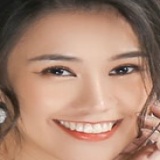
diễn viên Ngọc Thảo